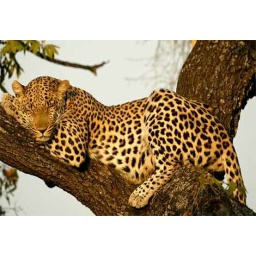
Whena leopard is sleeping in a tree it looks like a cat sleeping in a tree like any big cat would.